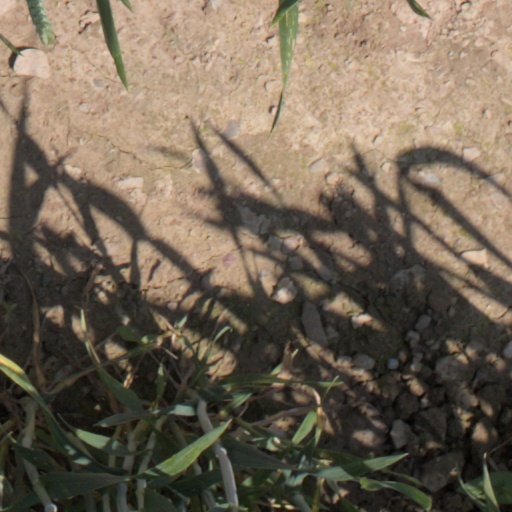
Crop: wheat